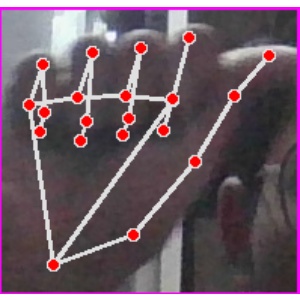
अक्षर: छ